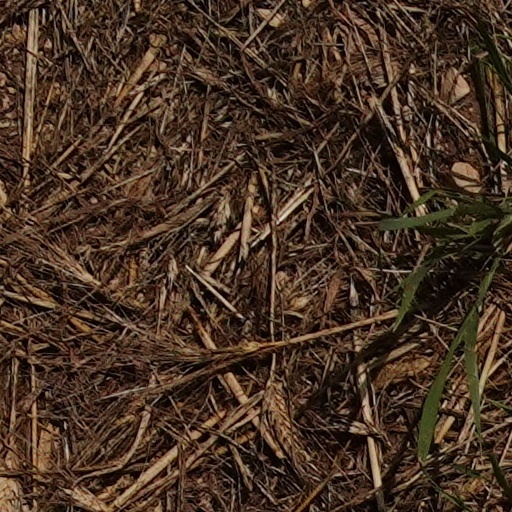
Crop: wheat